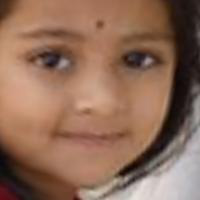
Age group: age 01-10